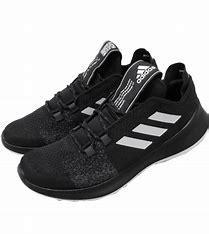
Brand: Adidas
Model: Sensebounce